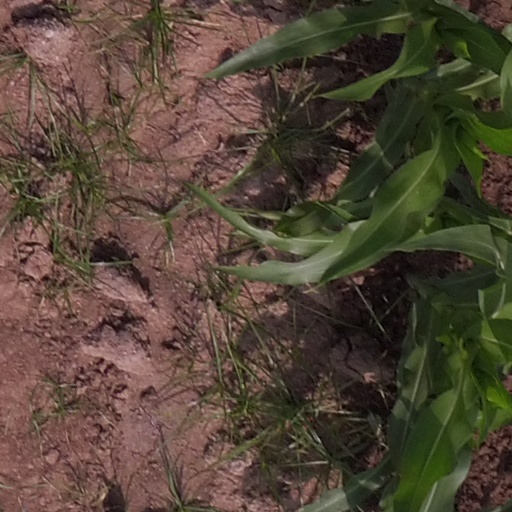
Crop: maize; corn